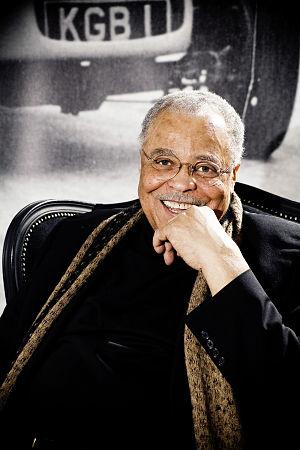
Le doublage est le remplacement de la langue originale de tournage d'une œuvre audiovisuelle par une langue parlée par la population de zones géographiques où doit être diffusée cette œuvre. Il sert aussi à remplacer, en partie ou en totalité, la voix d'un acteur par celle d'un autre dans la langue de tournage, pour des raisons artistiques ou autres.
Star Wars Rebels, ou Star Wars Rebelles au Québec, ou simplement Rebels, est une série télévisée d'animation américaine en 75 épisodes de 22 minutes, créée par Simon Kinberg, Dave Filoni et Carrie Beck et diffusée du 3 octobre 2014 au 5 mars 2018 sur Disney XD.
James Earl Jones est un acteur américain, né le 17 janvier 1931 à Arkabutla.